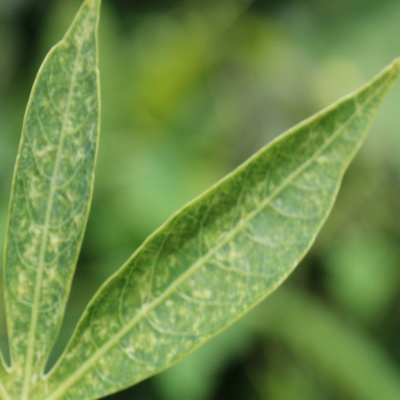
Crop: Cassava
Condition: green mite